Polarizability

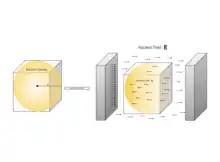
Macroscopic Field Applied to a Cubic Crystal

The matrix above can be used with the molar refractivity equation and other data to produce density data for crystallography. Each polarizability measurement along with the refractive index associated with its direction will yield a direction specific density that can be used to develop an accurate three dimensional assessment of molecular stacking in the crystal. This relationship was first observed by Linus Pauling.